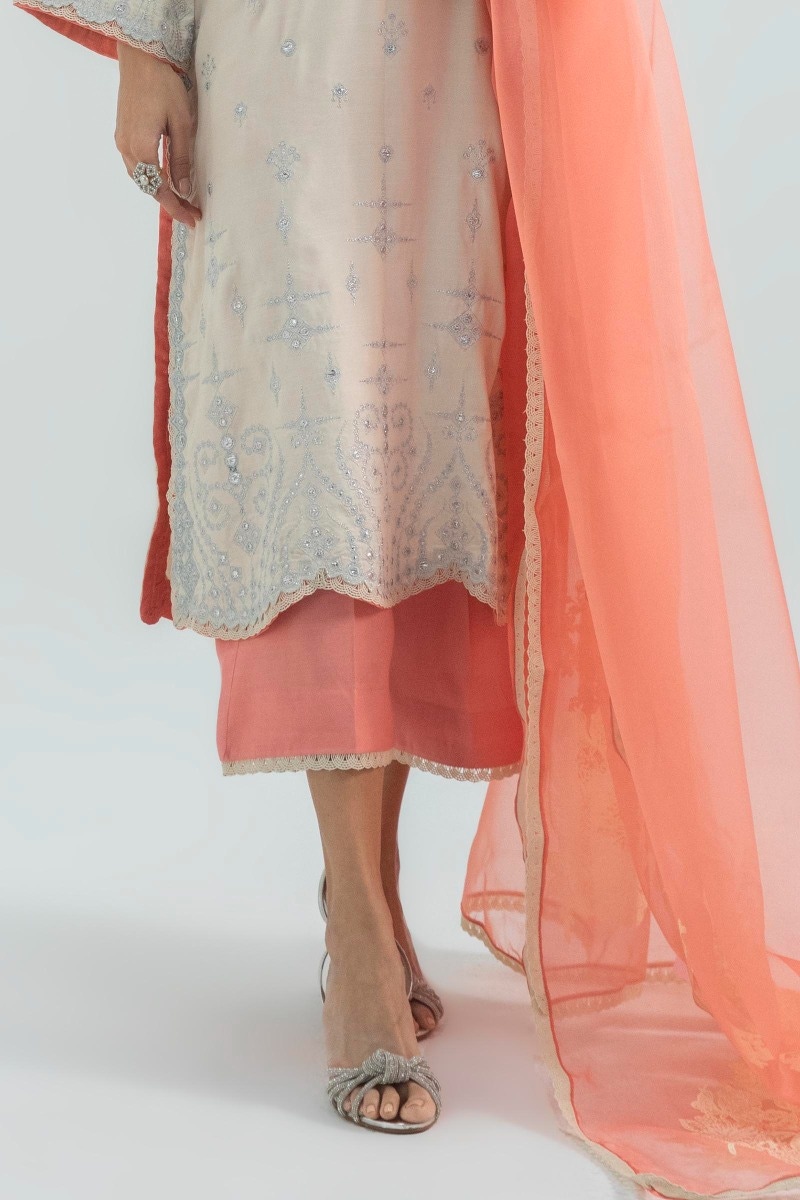
peach kashmir embroidered salwar